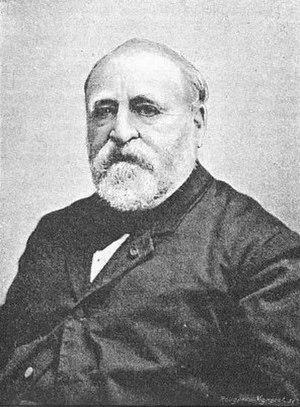
Henri Baudrillart par Eugène Pirou
Henri Joseph Léon Baudrillart, né à Paris le 28 novembre 1821 et mort à Paris le 24 janvier 1892, est un économiste et journaliste français de l'école libérale.